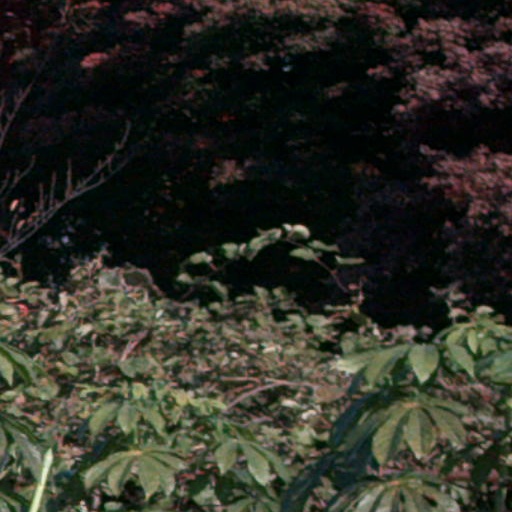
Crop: cassava